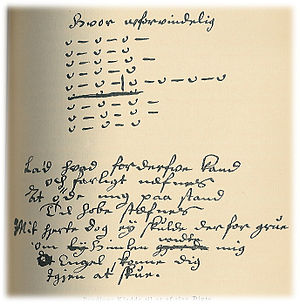
Anders Bording / Trængselsår
Anders Bordings kladde til et af sine digte.
Anders Christensen Bording var en dansk digter og journalist.